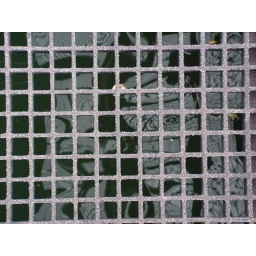
water under the bridge